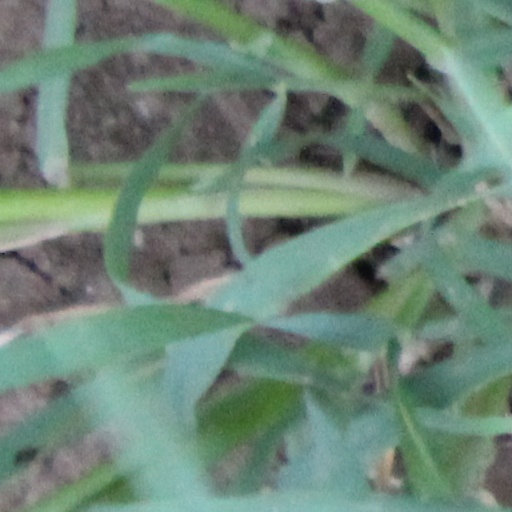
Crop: wheat